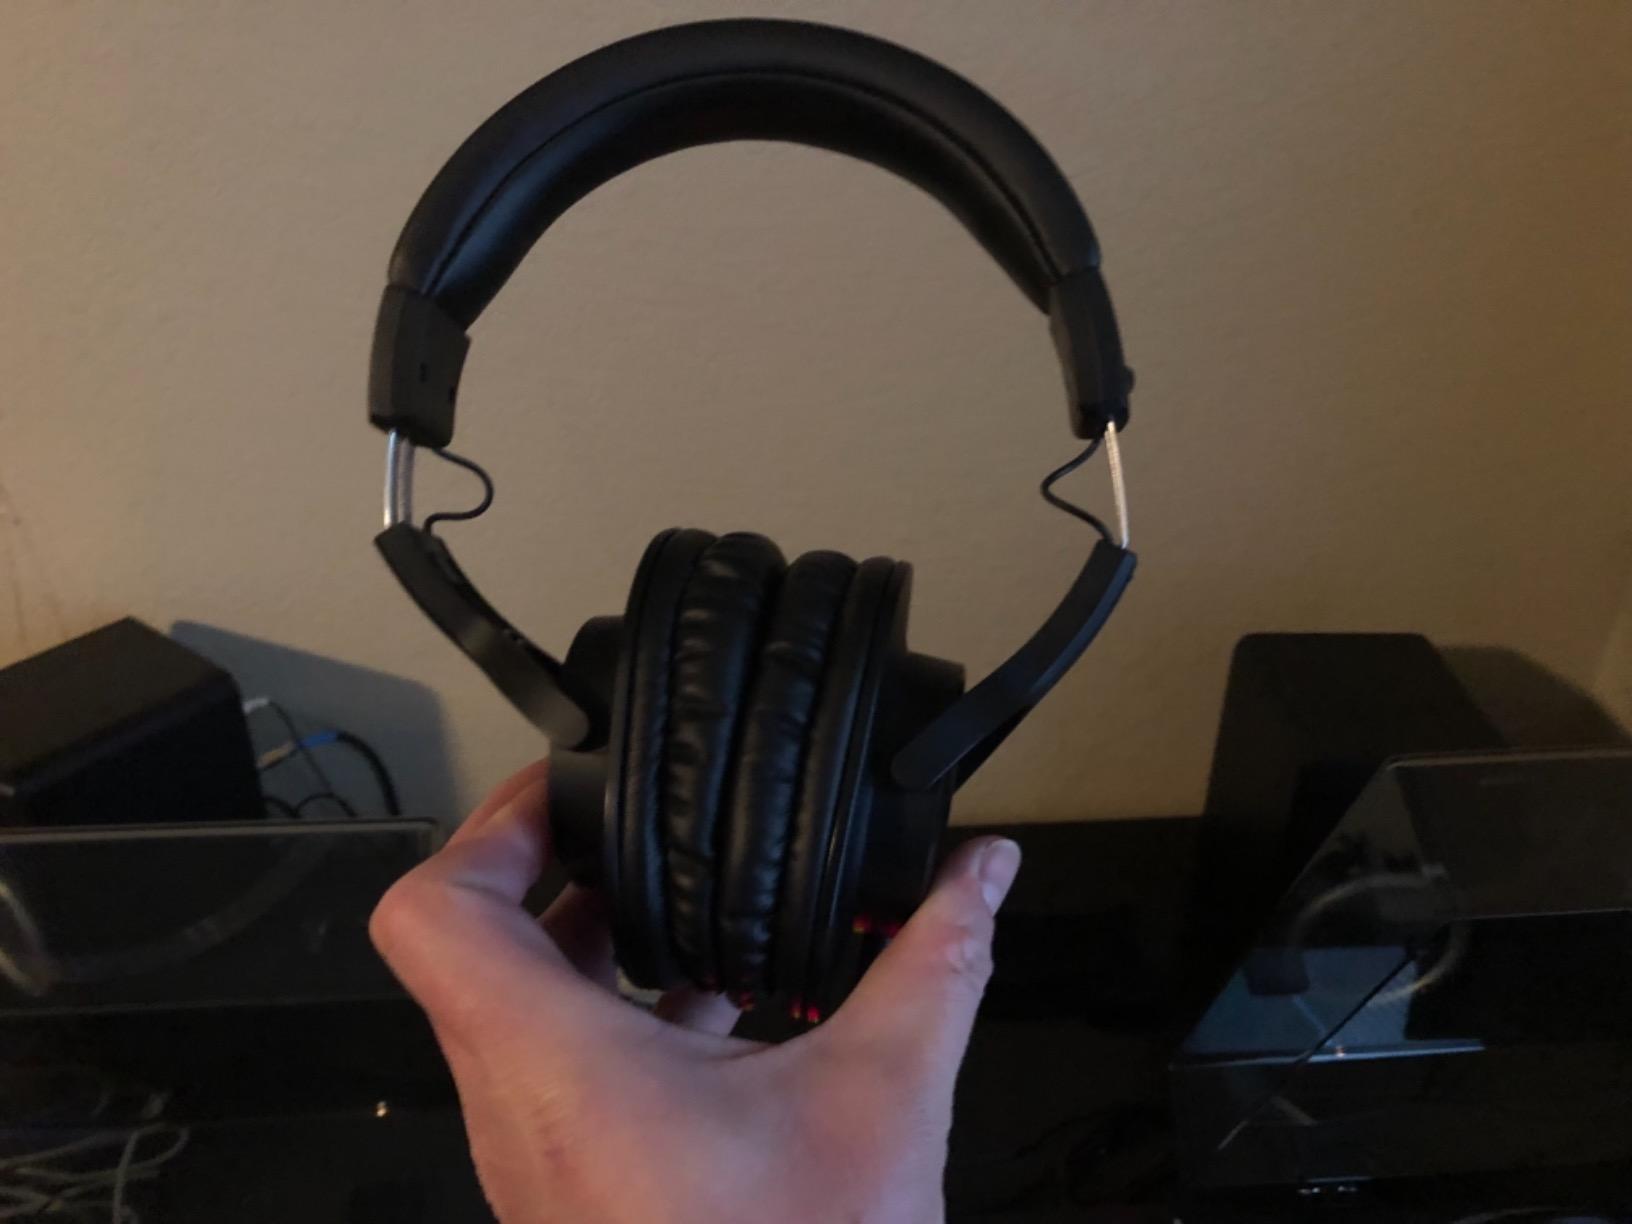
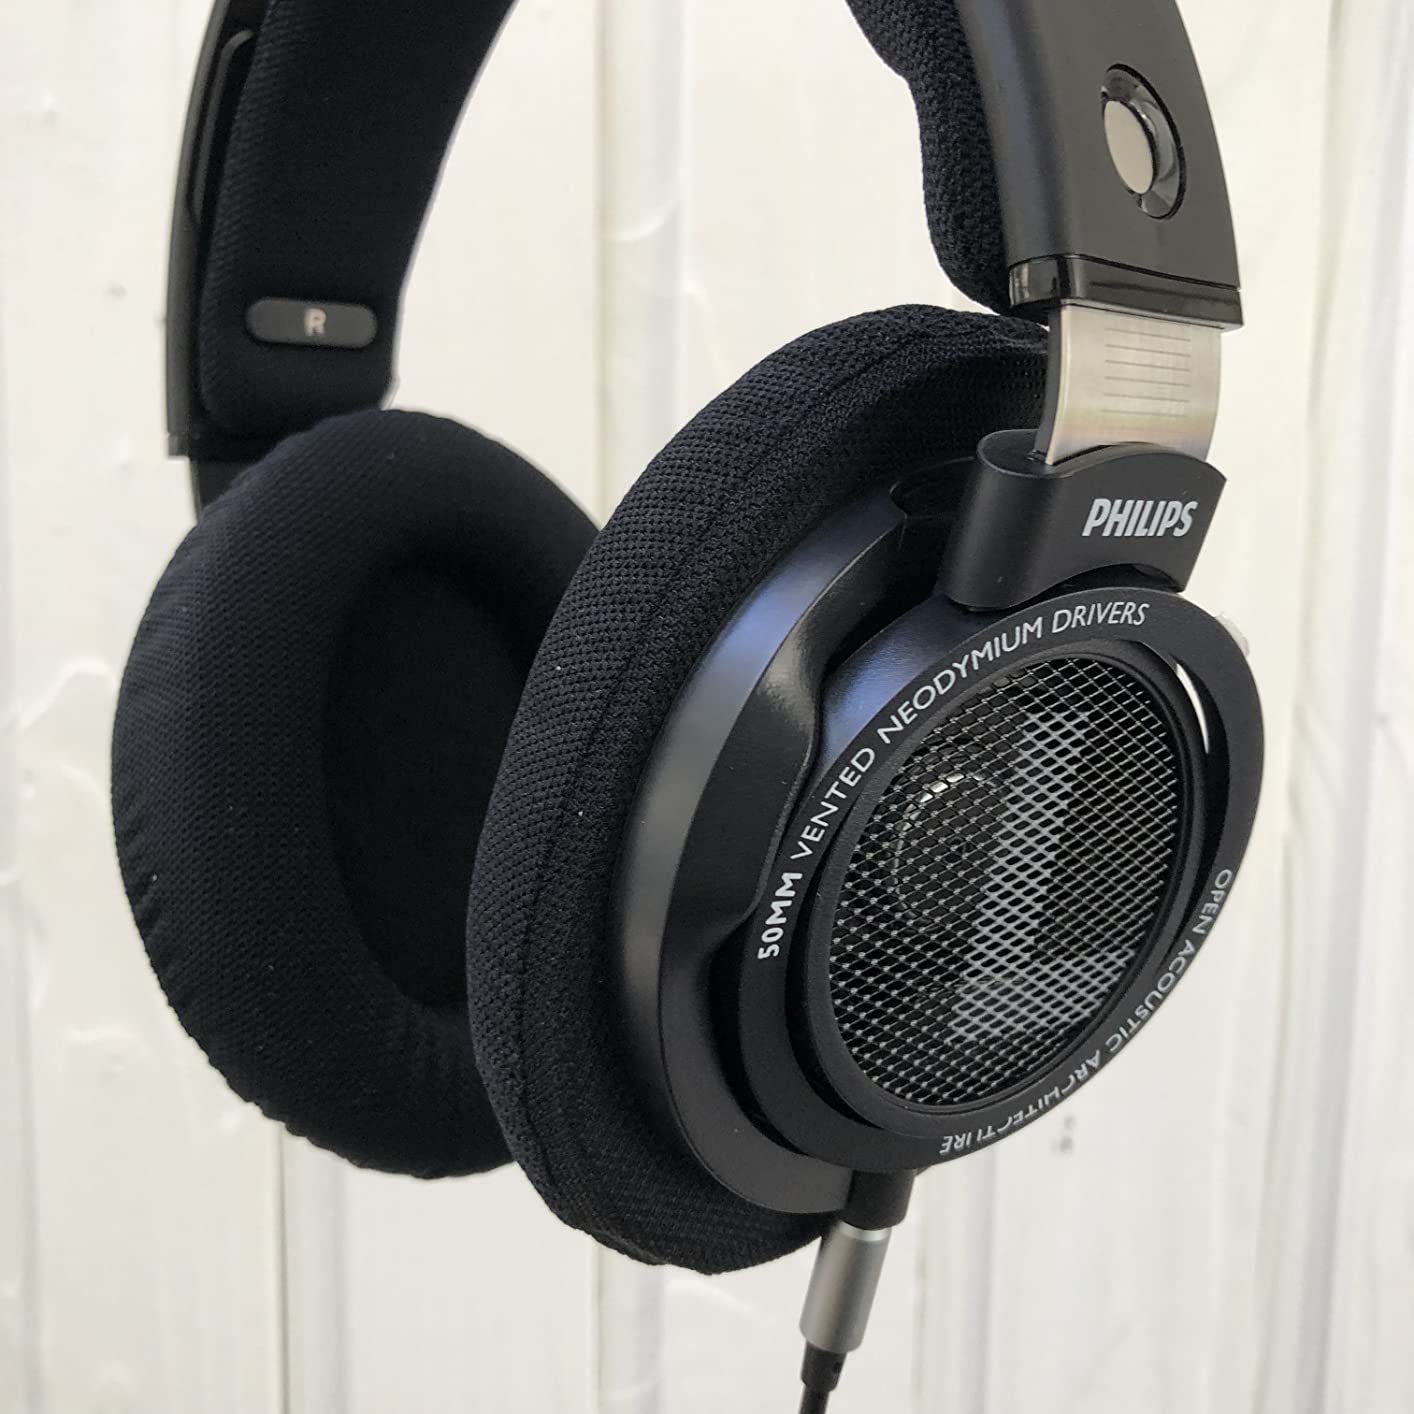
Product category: headphones
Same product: no